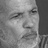
Emotion: sad